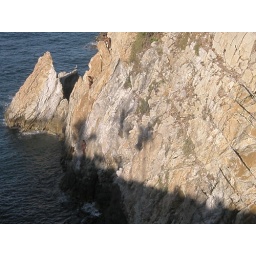
A closer view of the girl diver and also a boy diver below her